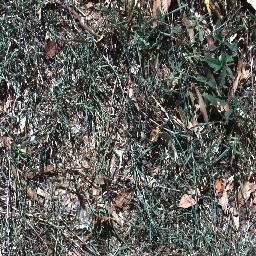
Label: negative